Howard University

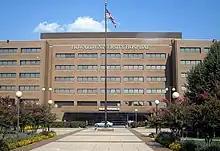
Howard University Hospital

In October 2021, a group of students protested the mold, mice, and substandard conditions in campus residential buildings in the Blackburn Takeover, demanding an improvement in the living situation and representation on the board of trustees. In 2023, Howard University issued a $300 million tax-exempt bond to tackle the housing woes, as part of a $785 million investment to renovate and construct academic centers.